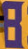
Number: 8